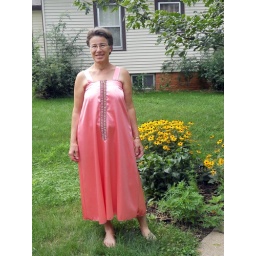
Catherine in her pink dress for the Pink Workshop